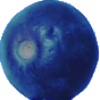
Label: Huckleberry 1